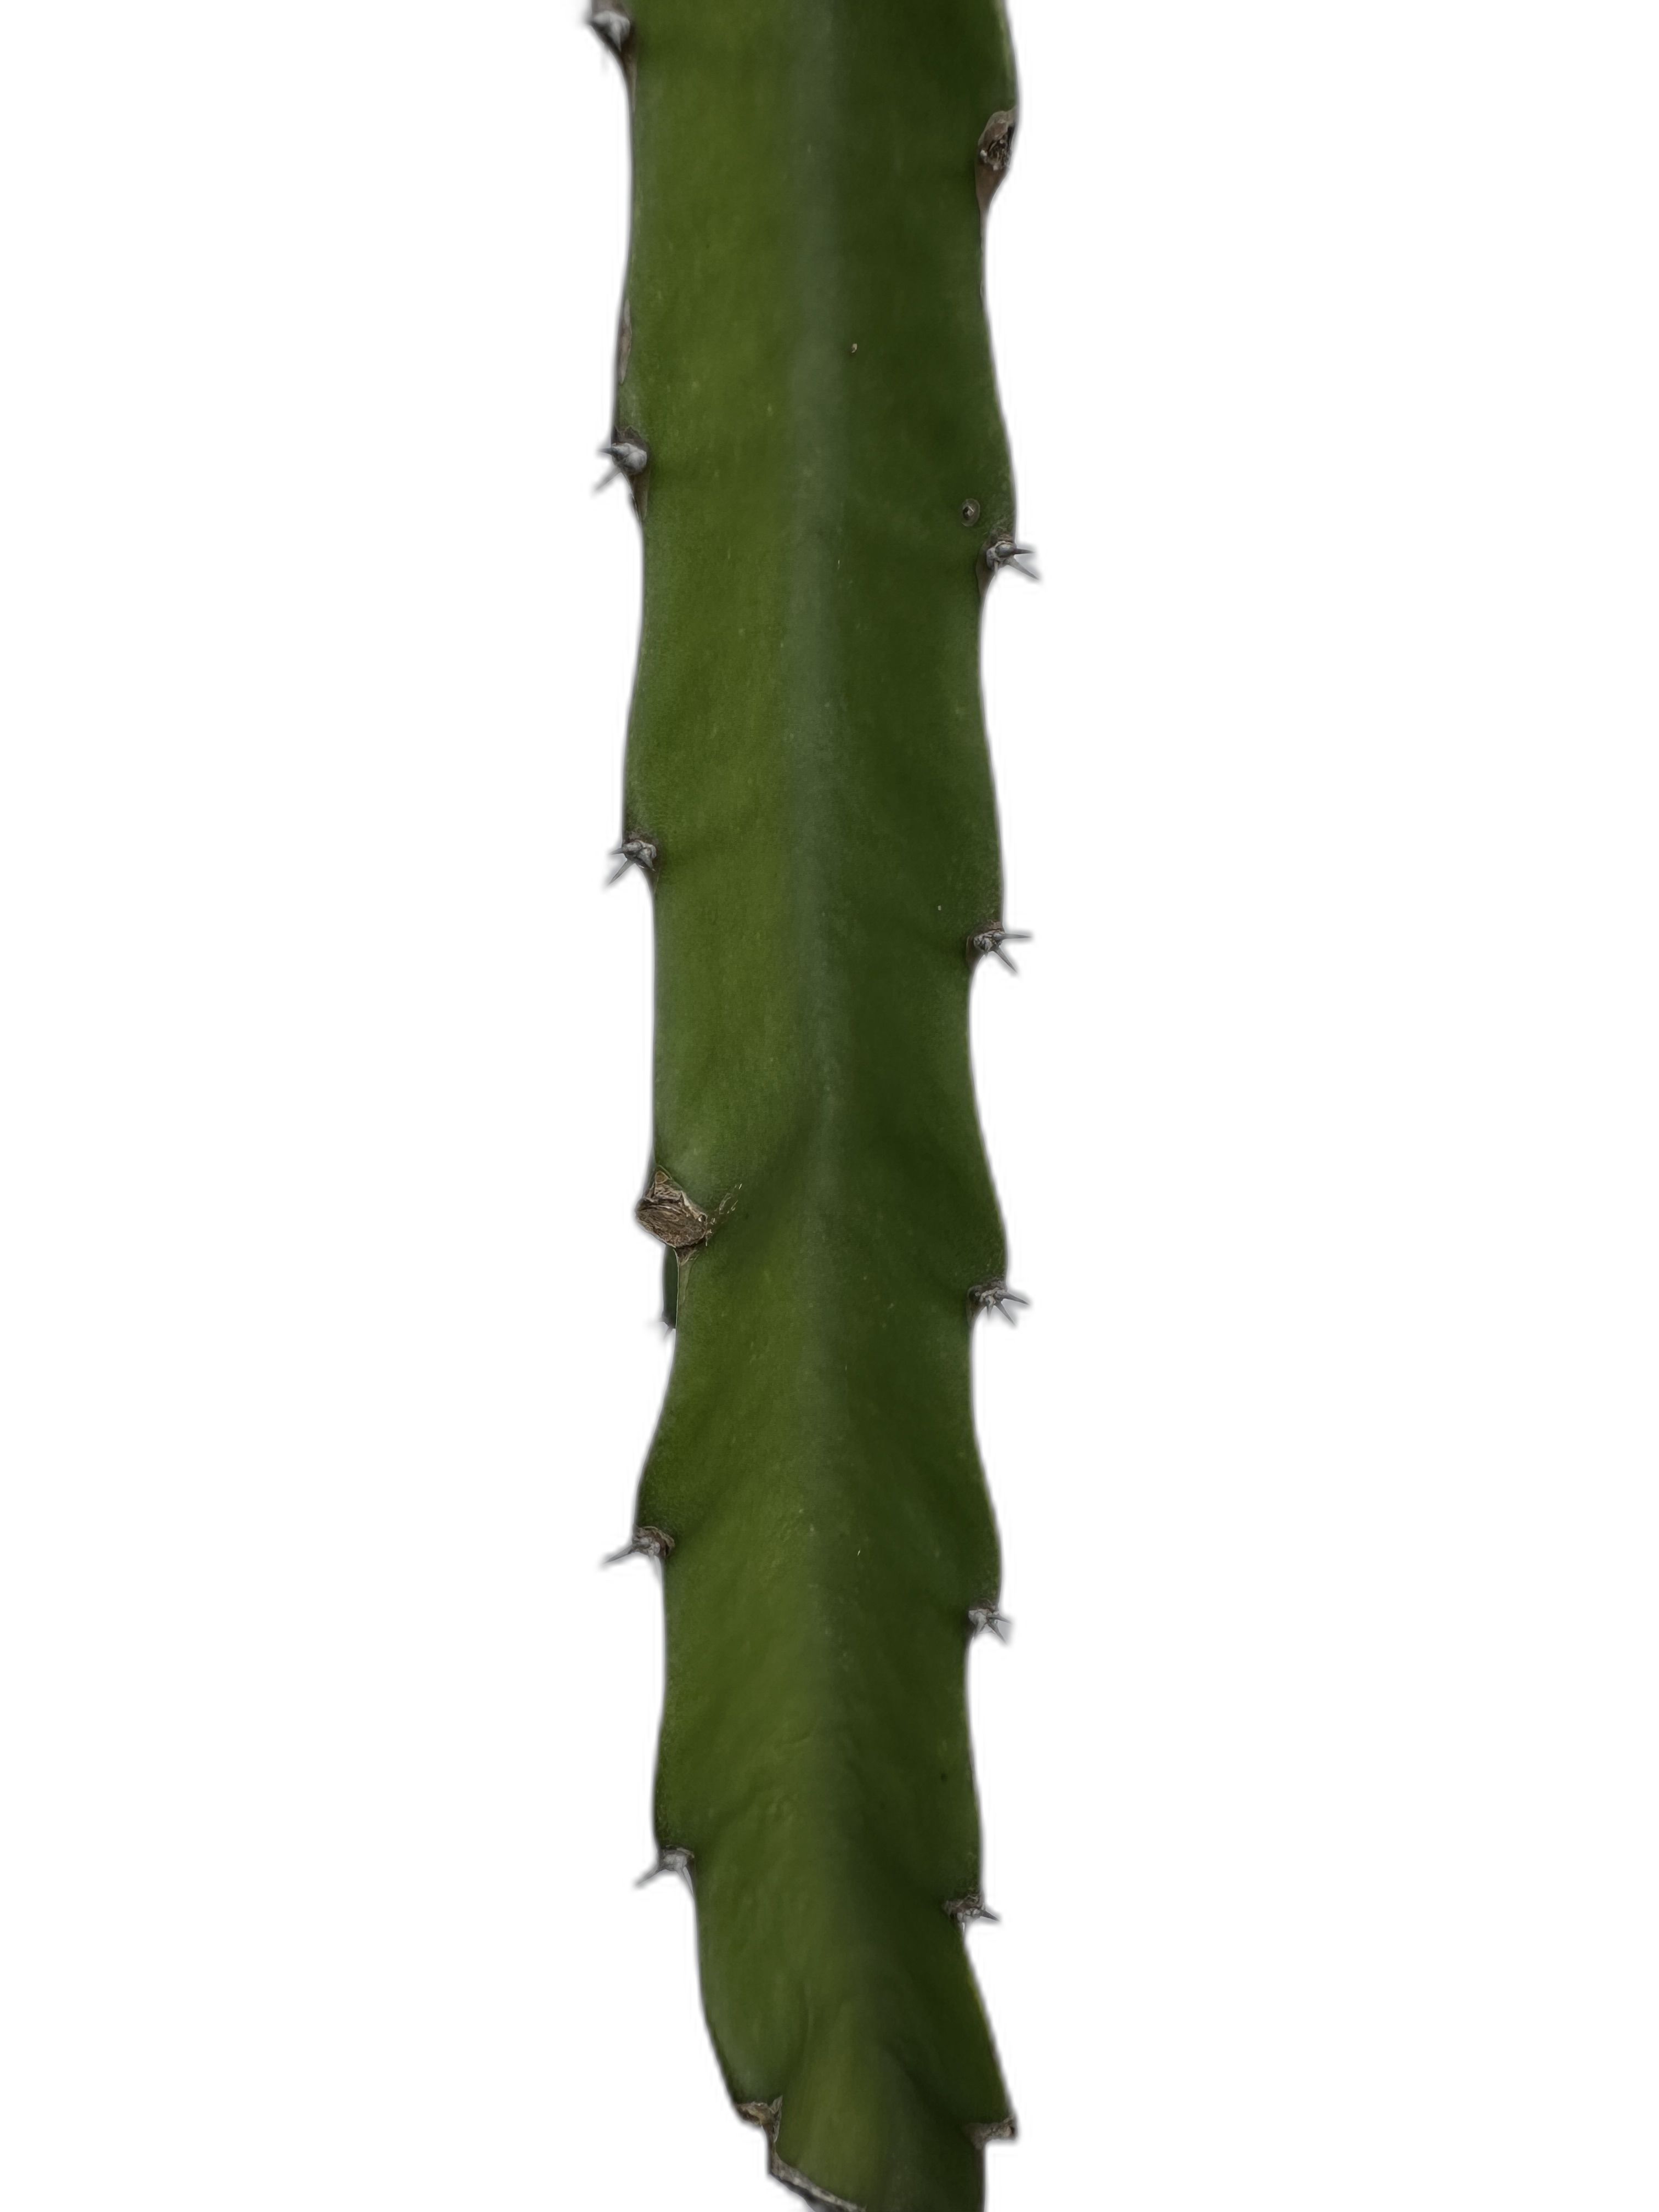
Label: Good leaf